Mary Pierson Eddy

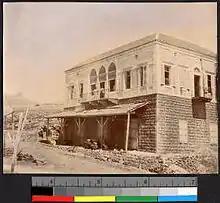
The house Dr. Mary P. Eddy moved to in 1903 upon her return from her third trip to the United States, located in present-day Lebanon

In 1888, Eddy became seriously ill with burning fever. At just twenty-two years old, friends and family feared for her life until her fever broke. Because of this illness, Mary decided to become a physician. Dr. Eddy subsequently returned to New York in 1890 to study medicine. She completed her studies sometime around 1892 and was appointed as a missionary to Syria by the Presbyterian Board of Foreign Missions.